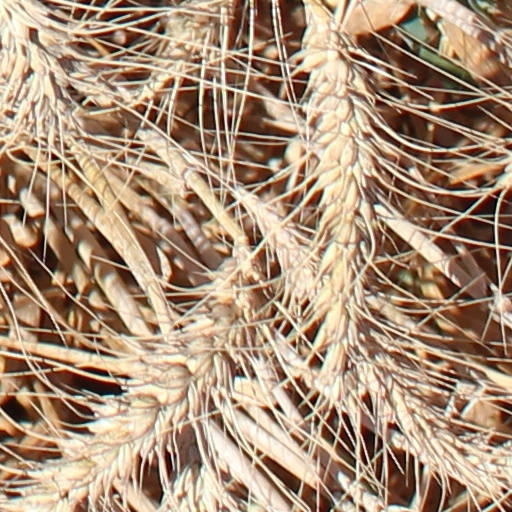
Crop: wheat